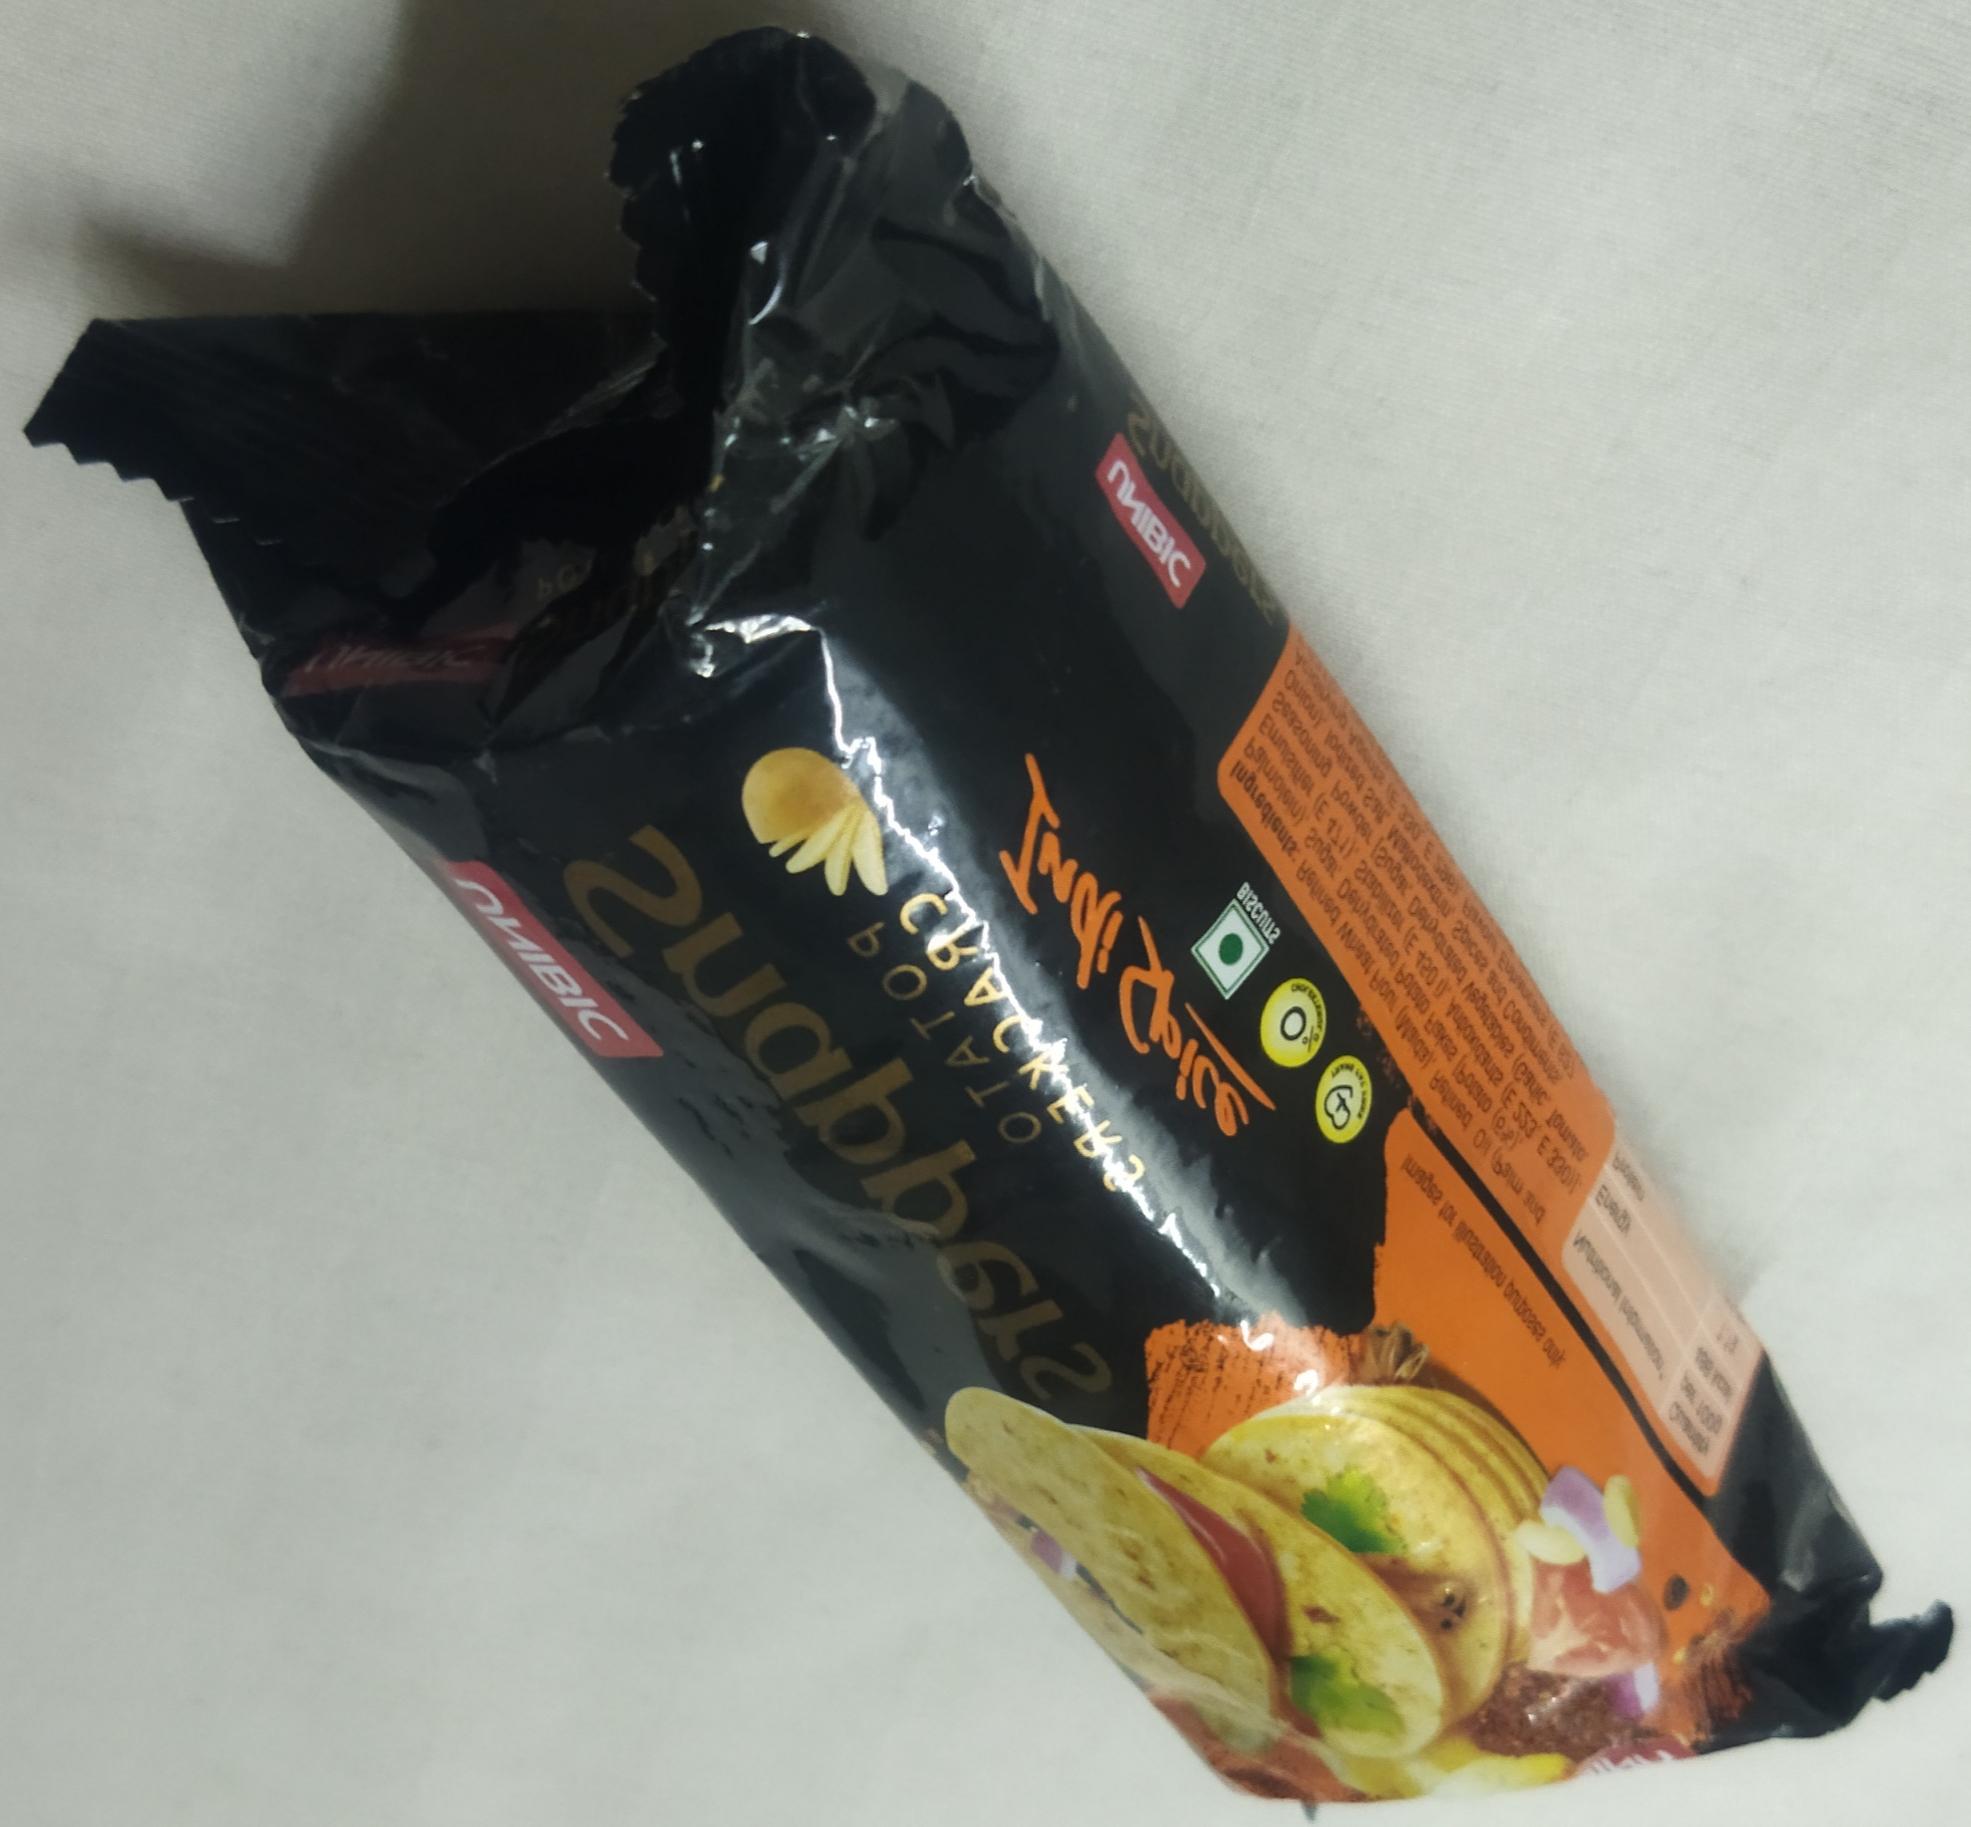
Label: plastics